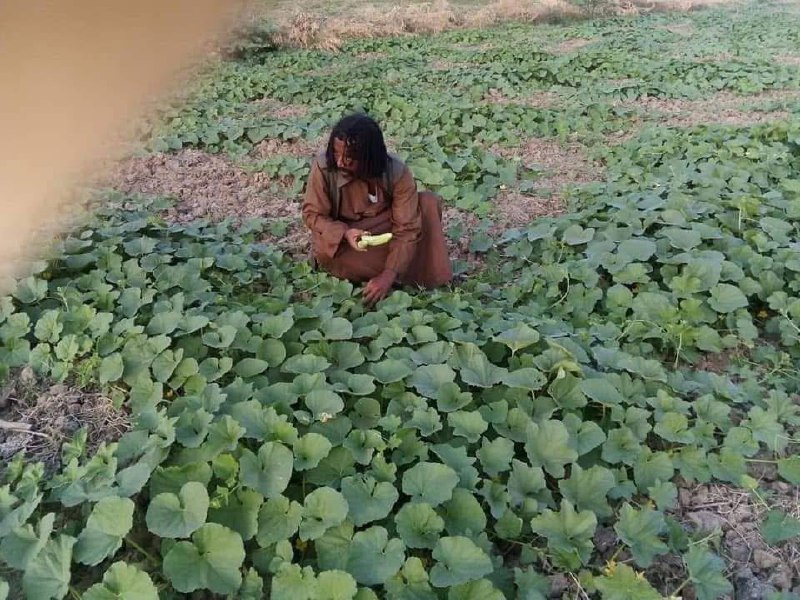
الوصف بالفصحى: مزارعٌ سودانيٌّ وسطَ حقلٍ خصبٍ يكسوهُ اللونُ الأخضرُ لقطفِ ثمارِالقثاء الطازجةِ
الوصف بالعامية السودانية: مزارع  شغال في نص حواشته الخضراء، مدنقر بفتش ويلم في العجور من بين الورق
التصنيف: Agriculture & Livestock